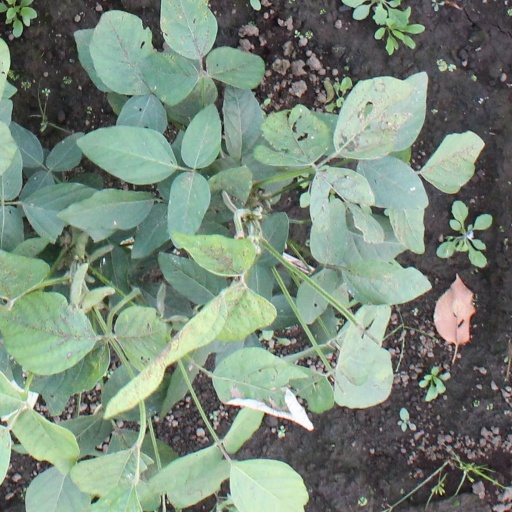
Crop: soybean